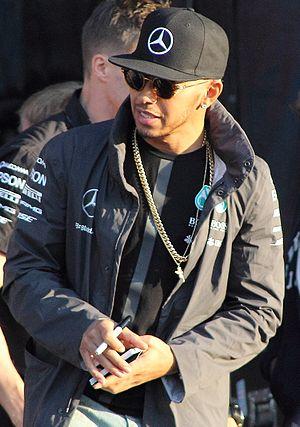
Le championnat du monde de Formule 1 2015, 66ᵉ édition du championnat du monde de Formule 1 comporte dix-neuf Grands Prix. Il débute le 15 mars 2015 à Melbourne en Australie et s'achève le 29 novembre 2015 à Abou Dabi aux Émirats arabes unis.
Le Grand Prix automobile de Russie 2015, disputé le 11 octobre 2015, à Adler, sur l'Autodrome de Sotchi, est la 931ᵉ épreuve du championnat du monde de Formule 1 courue depuis 1950. Il s'agit de la deuxième édition du Grand Prix de Russie comptant pour le championnat du monde de Formule 1 et de la quinzième manche du championnat 2015.